Muselmann

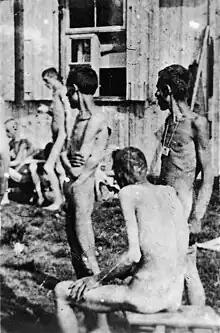
Photograph of inmates at the Buchenwald concentration camp following its liberation, 16 April 1945

Some scholars argue that the term possibly comes from the Muselmanns' inability to stand for any time due to the loss of leg muscle, thus leading them to spend much of their time in a prone position. Muselmann also literally means "a Muslim" in Yiddish and a number of other languages (albeit with spelling differences), and ultimately derives from the Old Turkish word for Muslim, "مسلمان" ("müsliman").